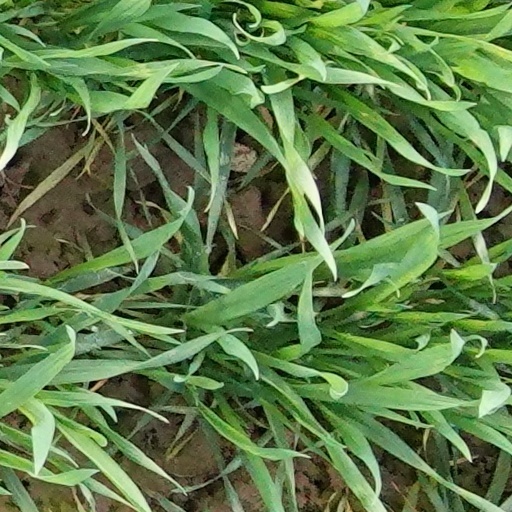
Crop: wheat